Anton Marty

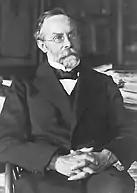

Martin Anton Maurus Marty (18 October 18471 October 1914) was a Swiss-born Austrian philosopher. He specialized in philosophy of language, philosophy of psychology, and ontology.